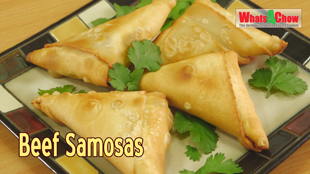
Dish: samosa